Babuji Ek Ticket Bambai

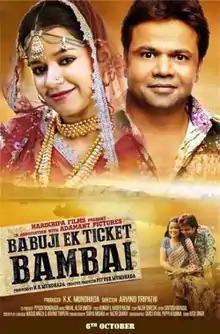
Poster

Babuji Ek Ticket Bambai is an Indian Hindi-language social drama film, written by Nazir Qureshi and directed by Arvind Tripathi. The film was scheduled to be released on 6 October 2017, but could never release.